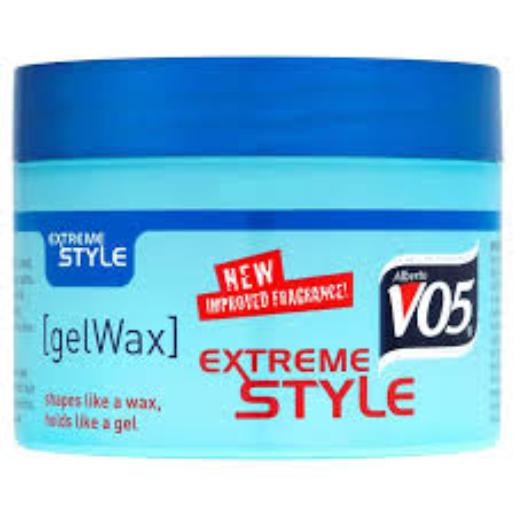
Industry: Necessities